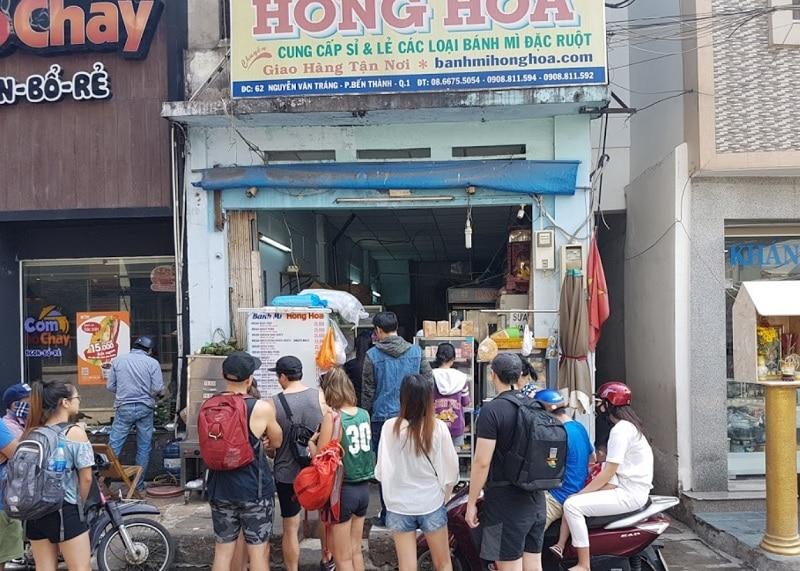
ở phía trước của cửa hàng có một đám đông đang đứng